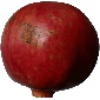
Label: Pomegranate 1